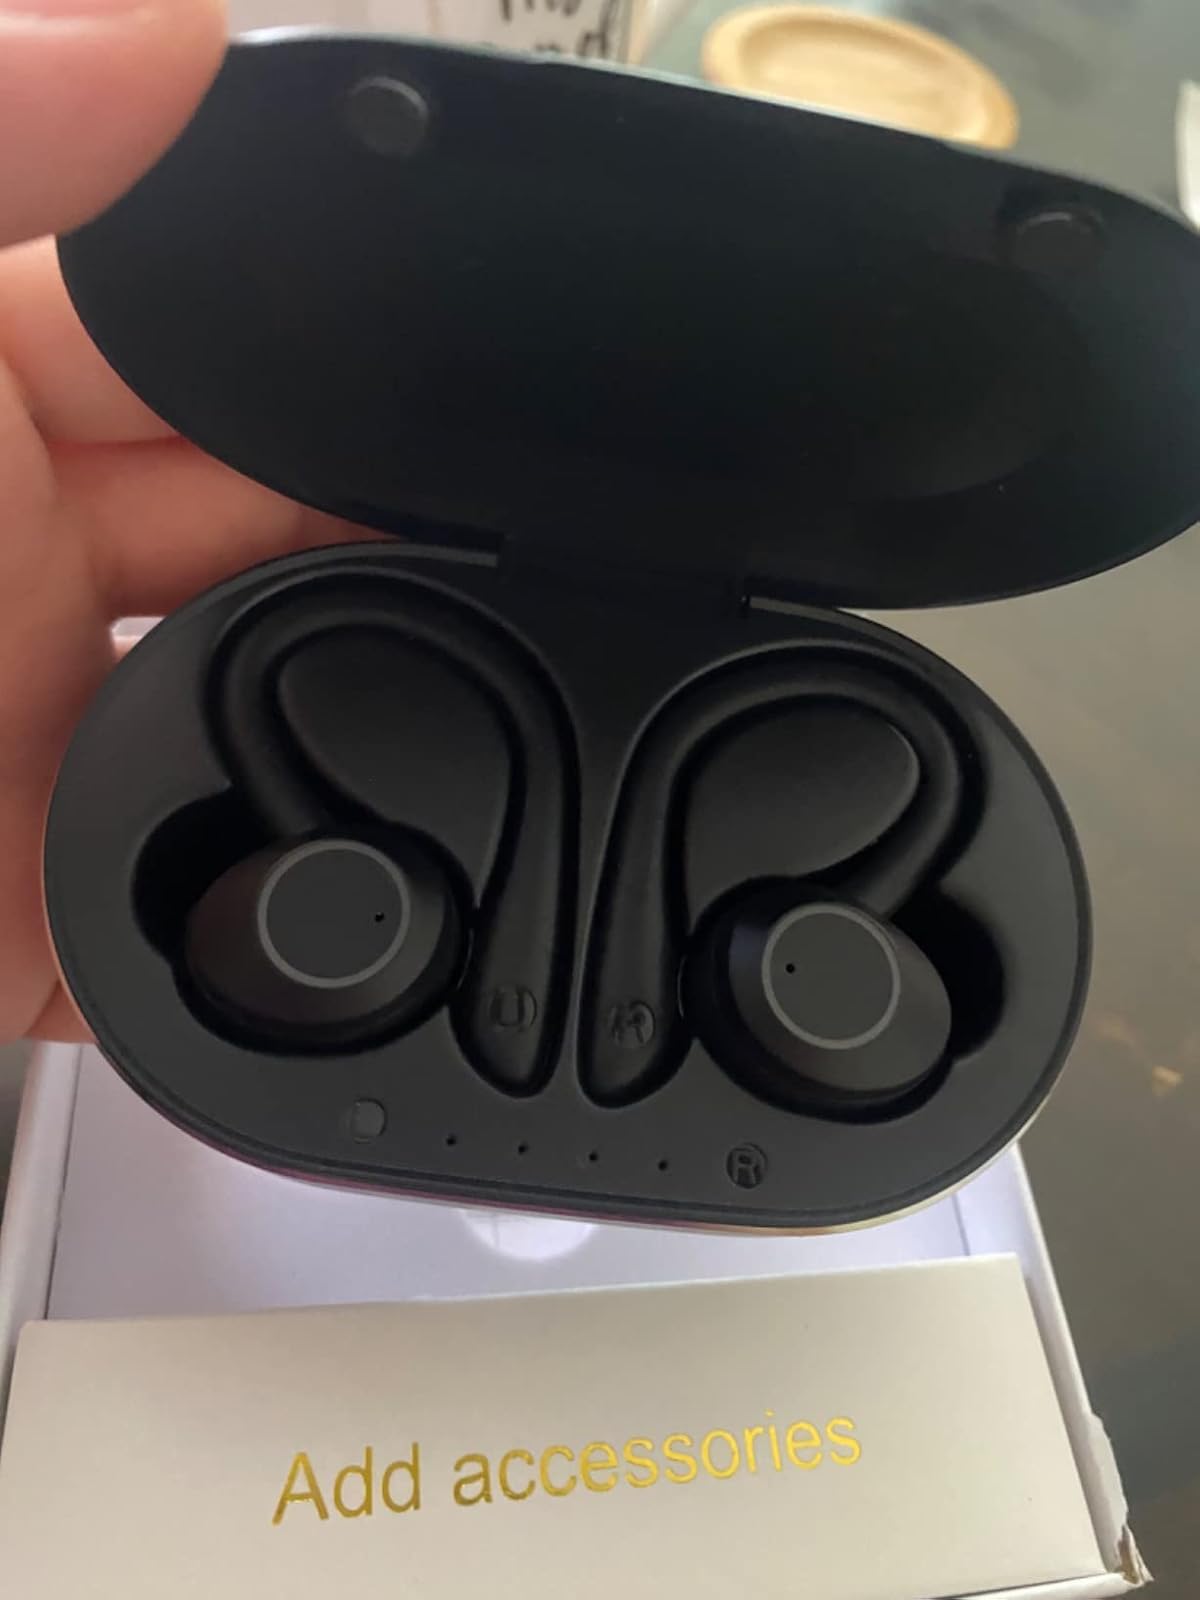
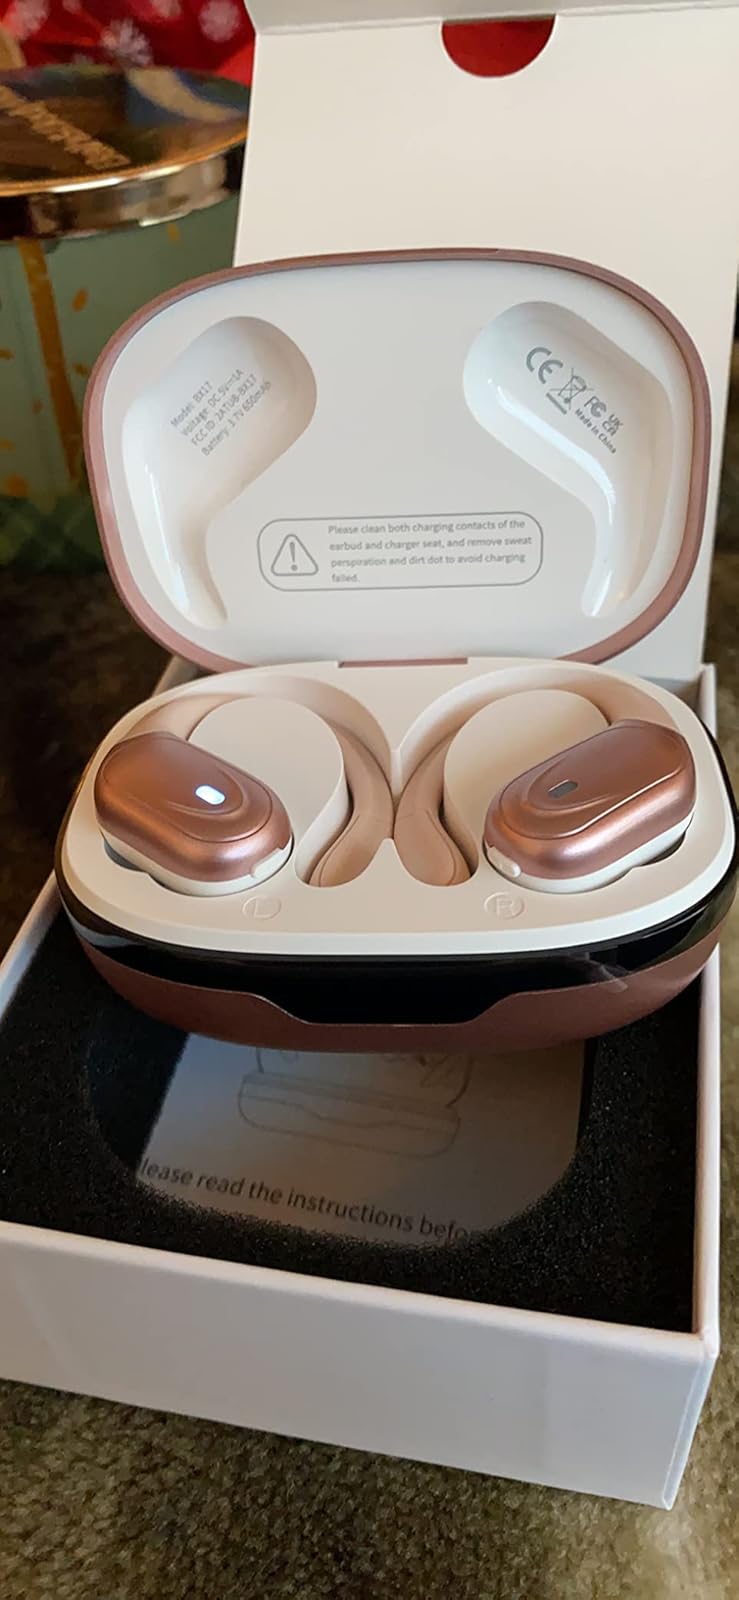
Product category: earbuds
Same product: no